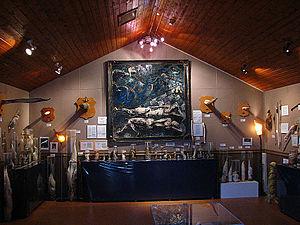
Le musée phallologique islandais, en islandais Hið Íslenzka Reðasafn, est un musée d'Islande situé à Reykjavik, la capitale du pays ; avant 2012, il se trouvait depuis sa création en 1997 à Húsavík, une petite ville de la côte septentrionale.